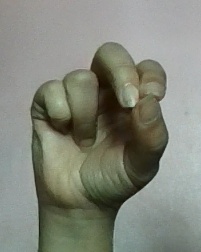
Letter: gaaf